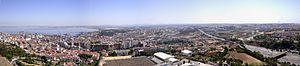
Almada est une municipalité du Portugal, située dans le district de Setúbal et la région de Lisbonne.